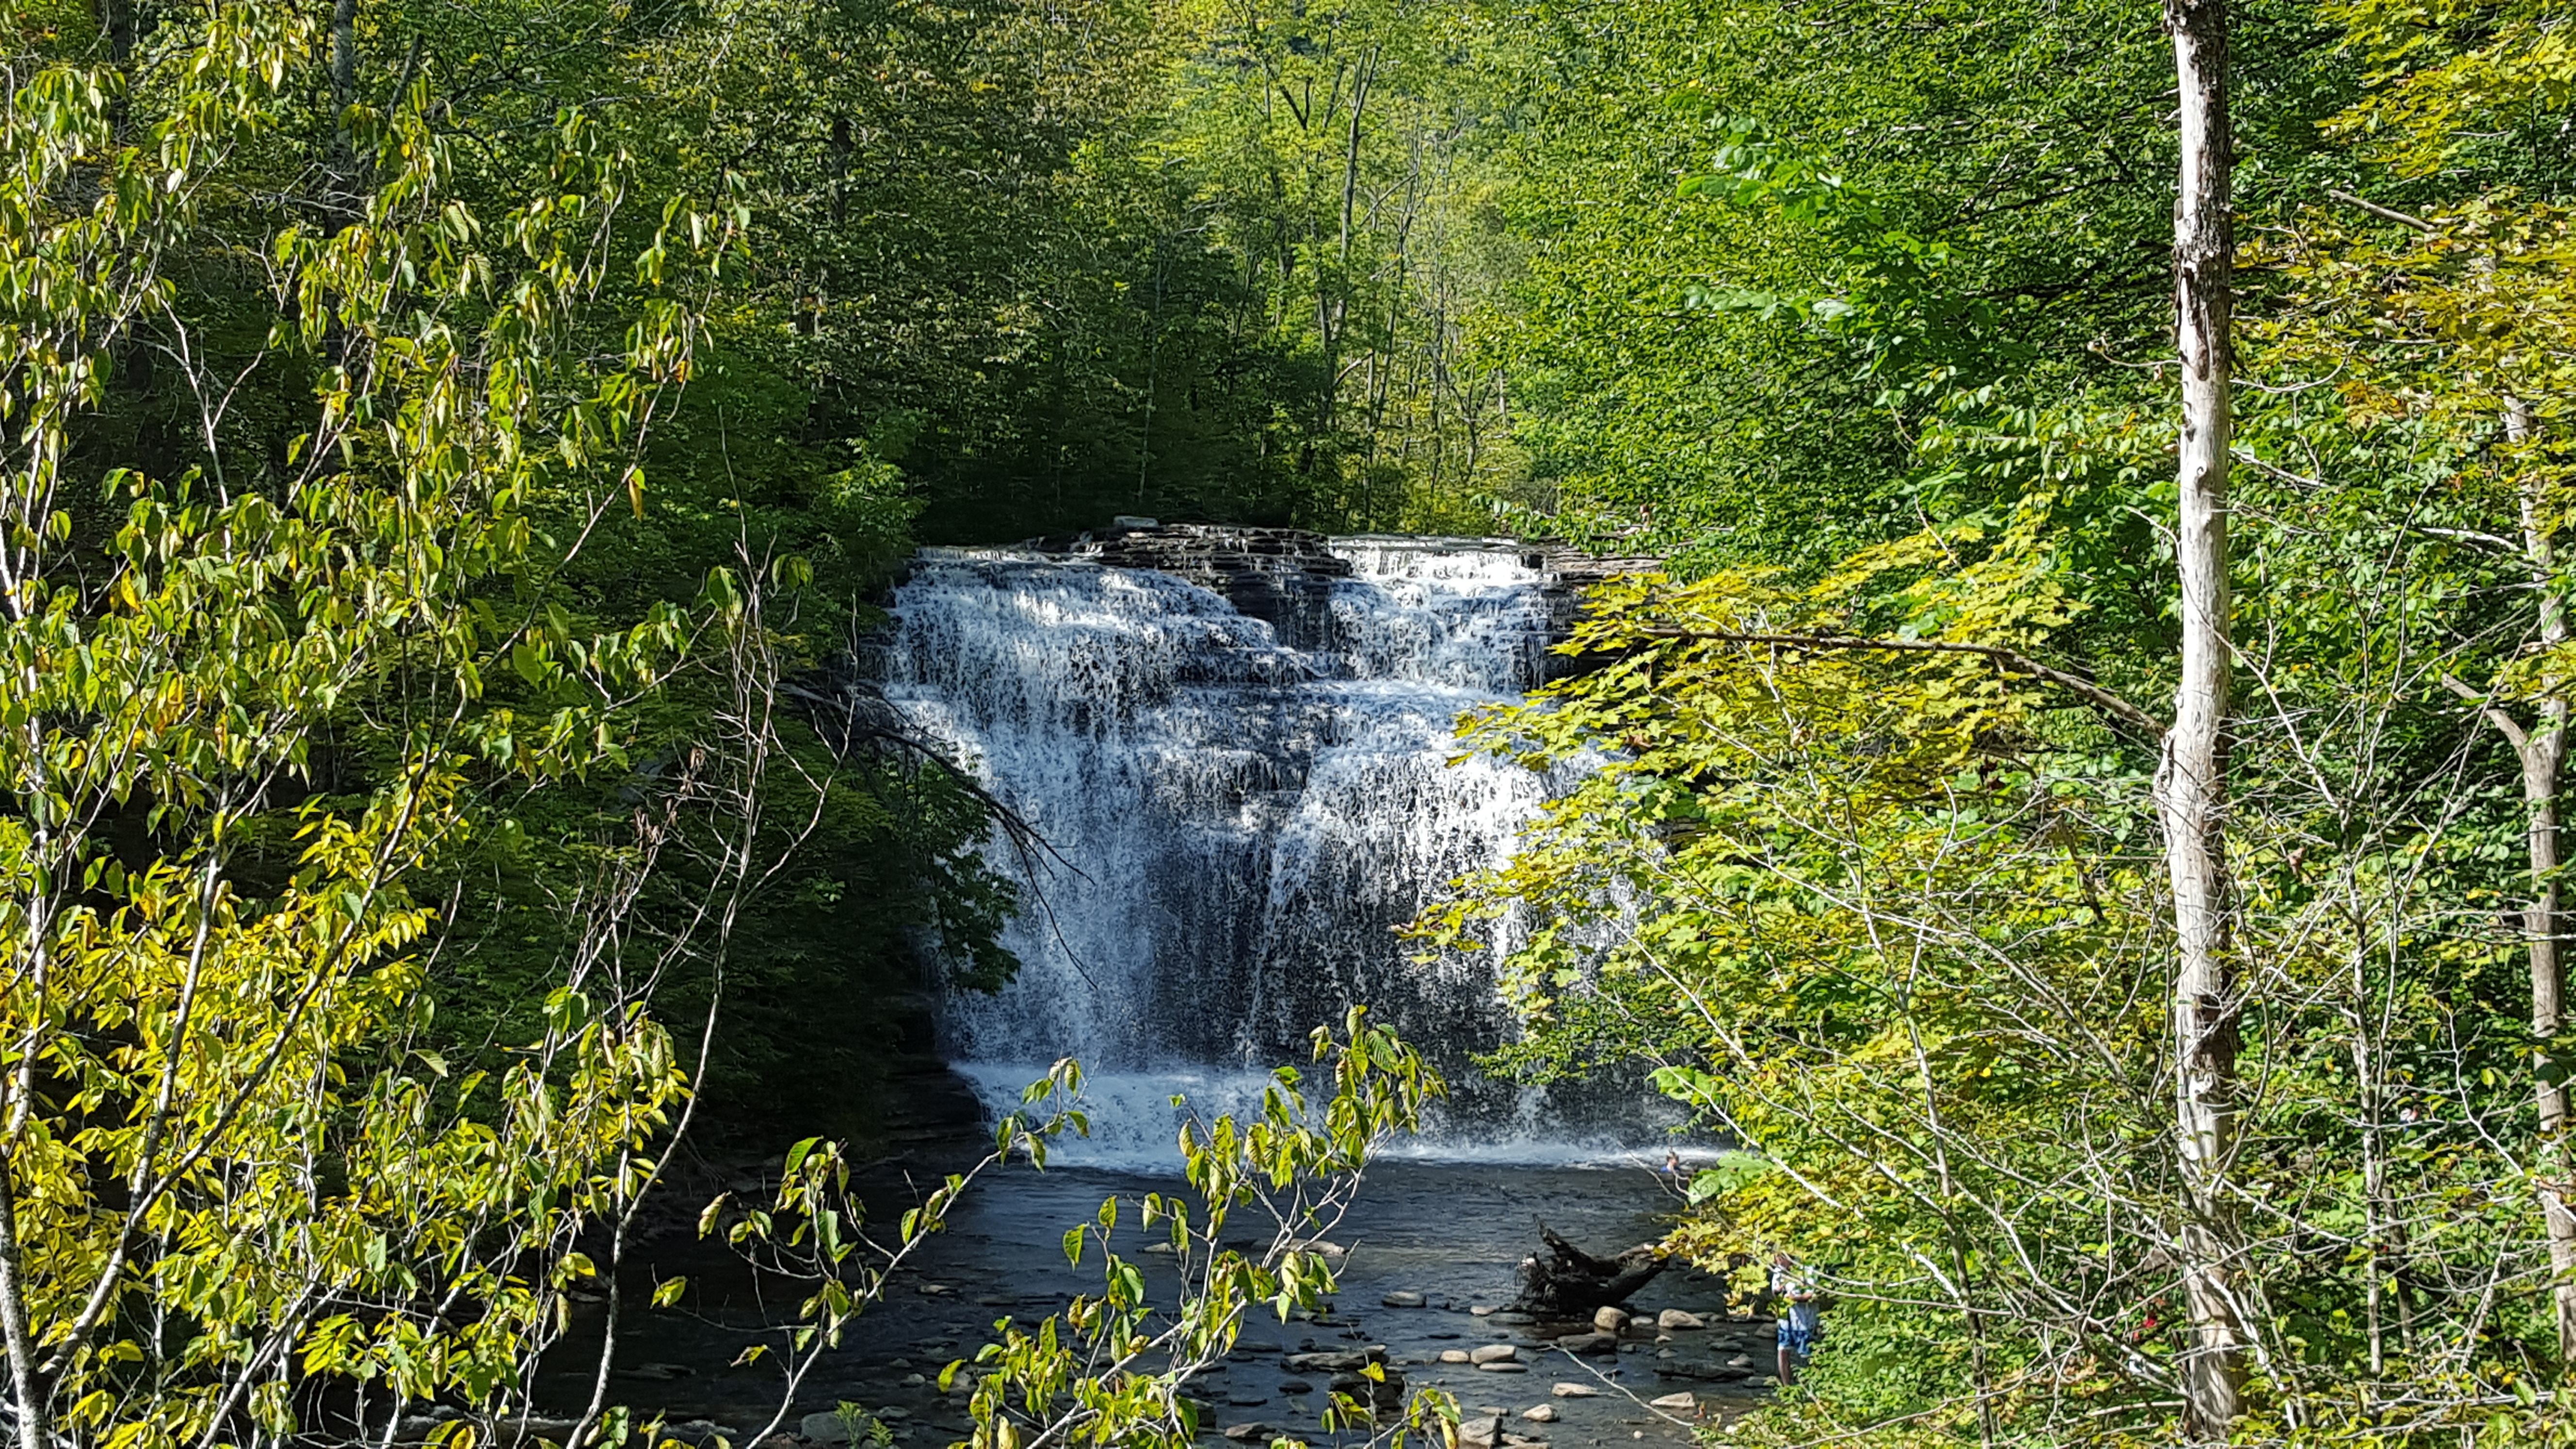
tree, water, nature, forest, waterfall, creek, wilderness, leaf, flower, river, pond, stream, green, reflection, jungle, autumn, park, botany, garden, season, body of water, woods, rainforest, woodland, habitat, water feature, natural environment, pixley falls